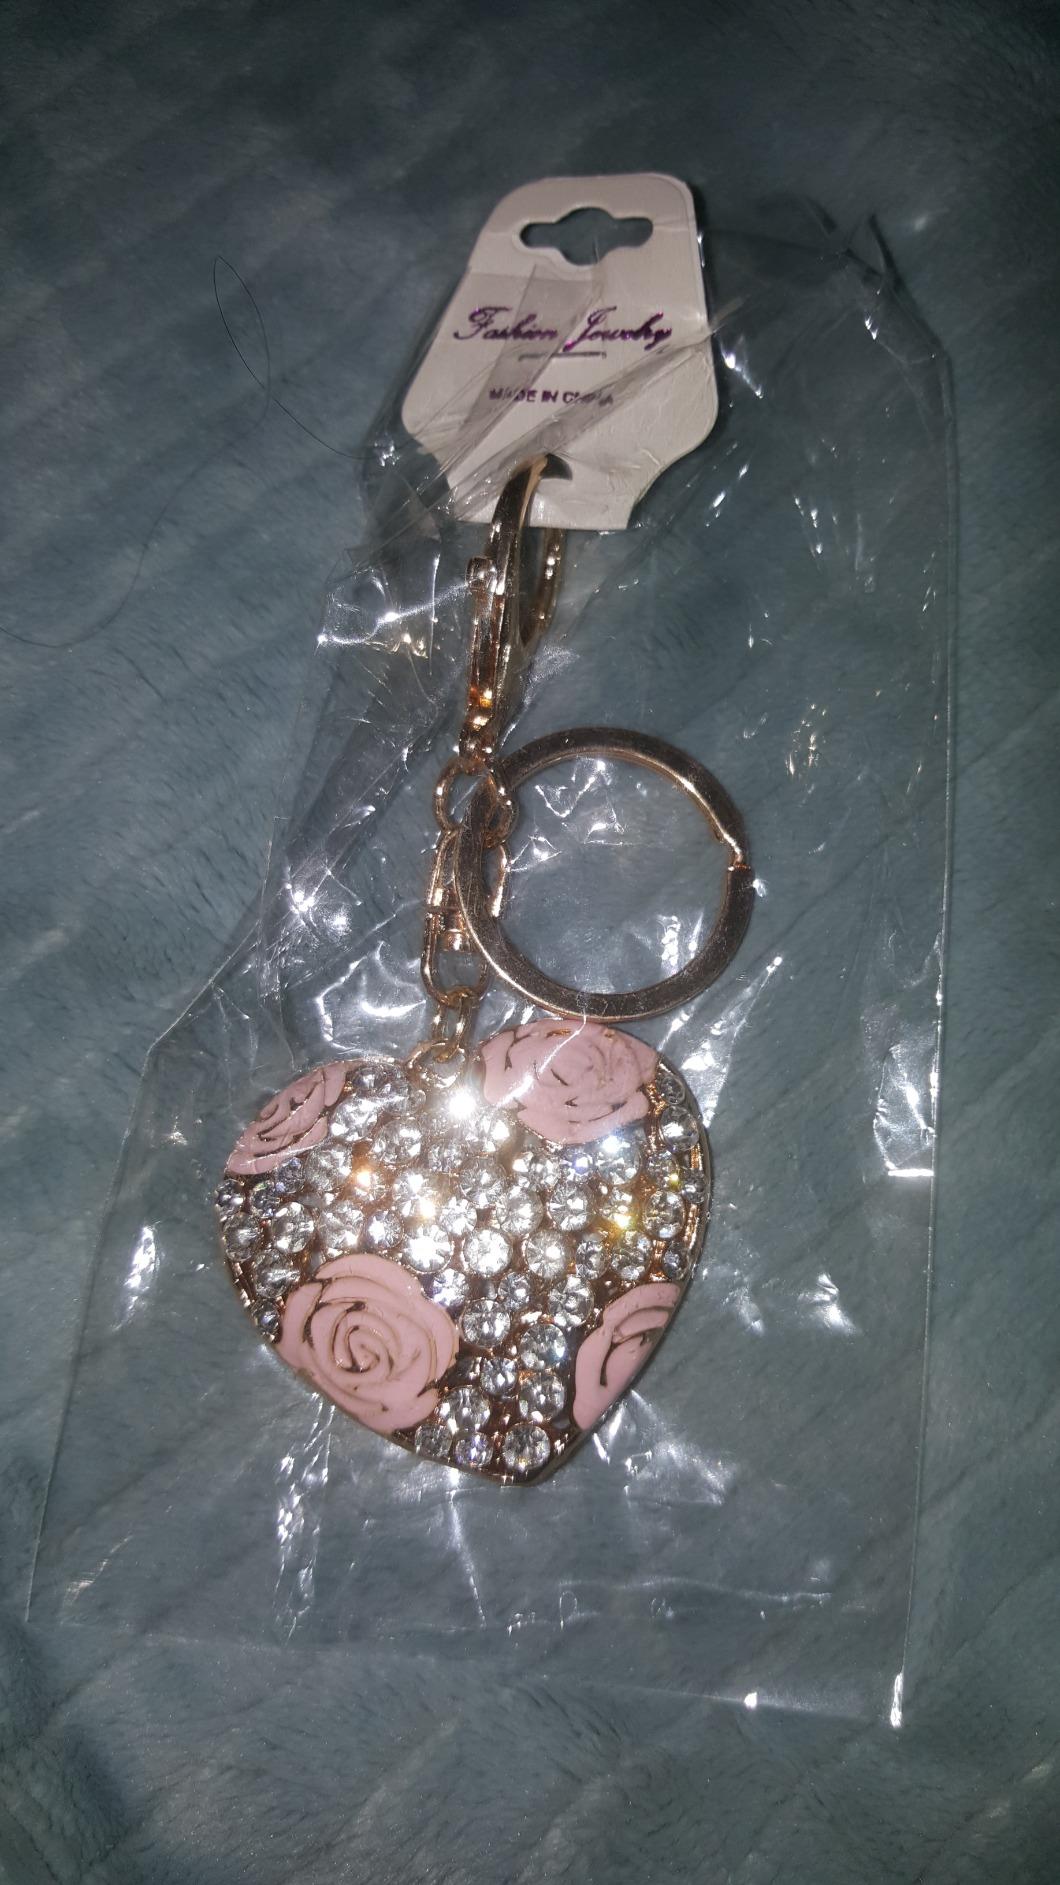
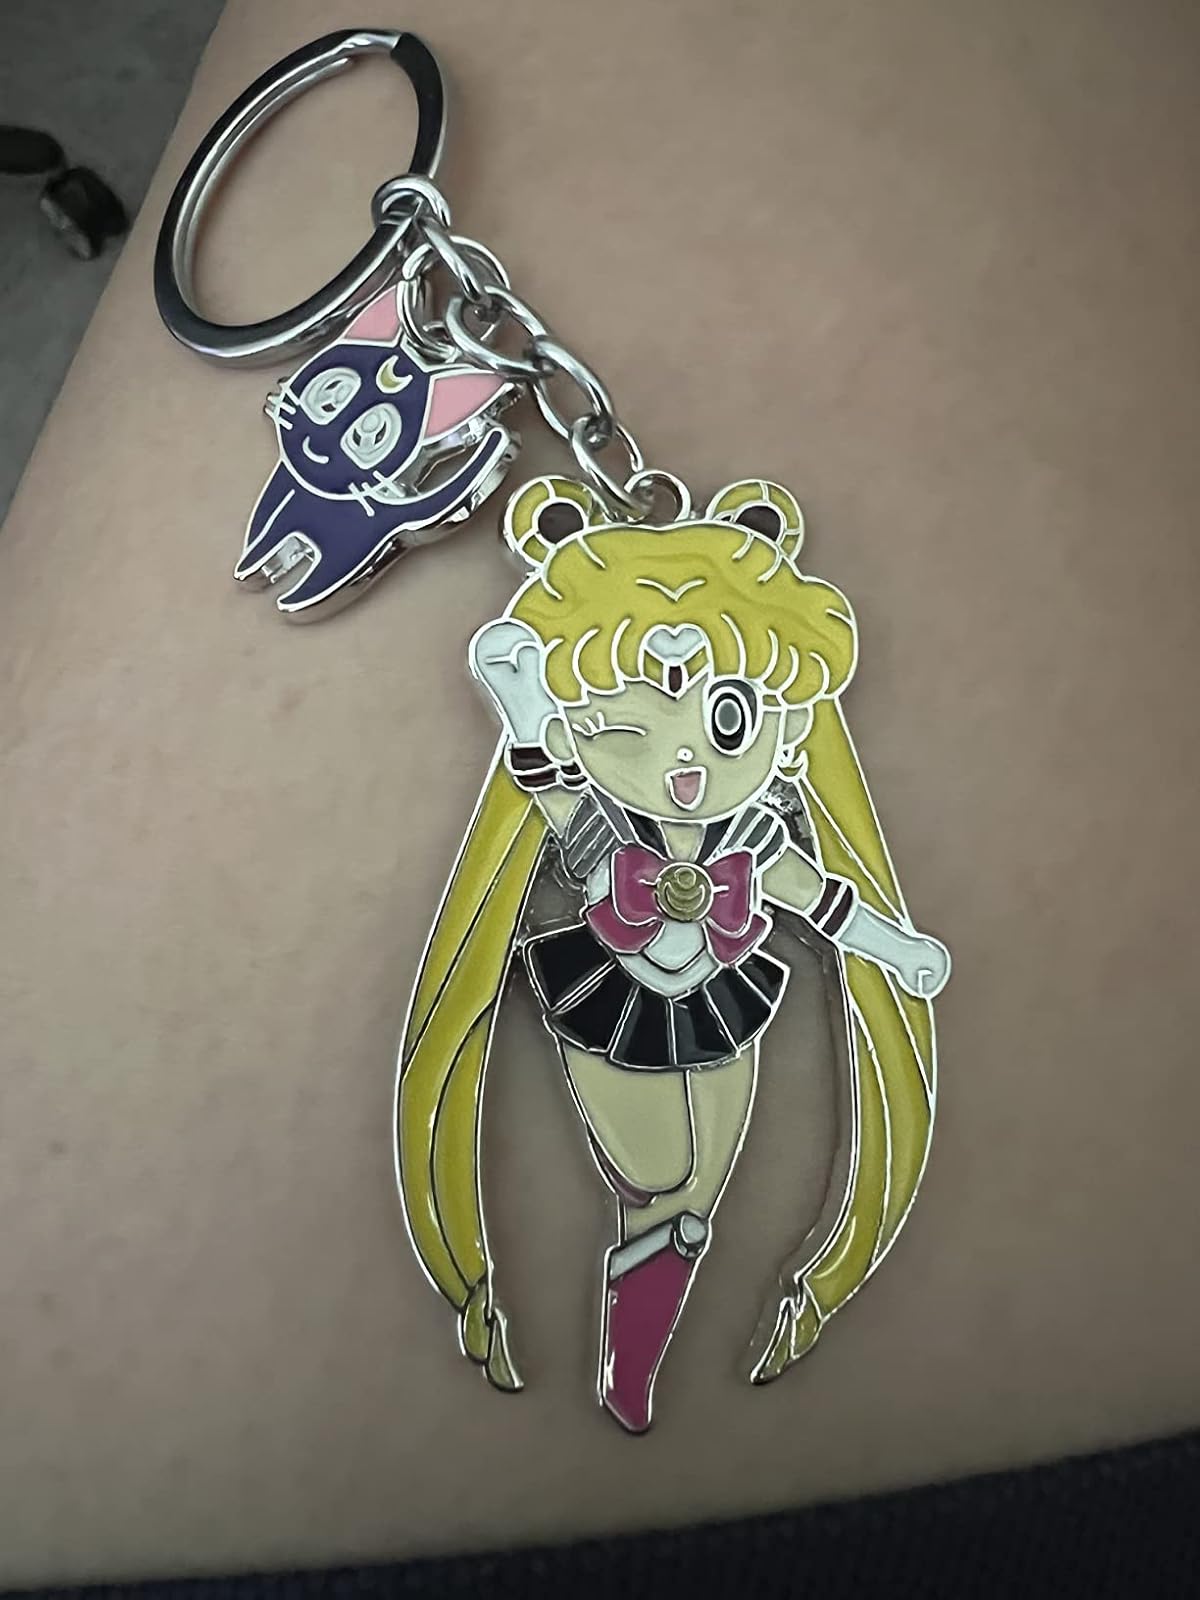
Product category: accessories_keychain
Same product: no